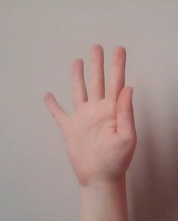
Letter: sheen